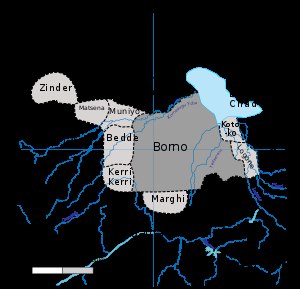
Bornu
Bornu, 1810.
Bornu er et område i Vestafrika, med tyngdepunkt sydvest for Tchad-søen. Den centrale del af det gamle Bornurige ligger i den nuværende nigerianske delstat Borno.